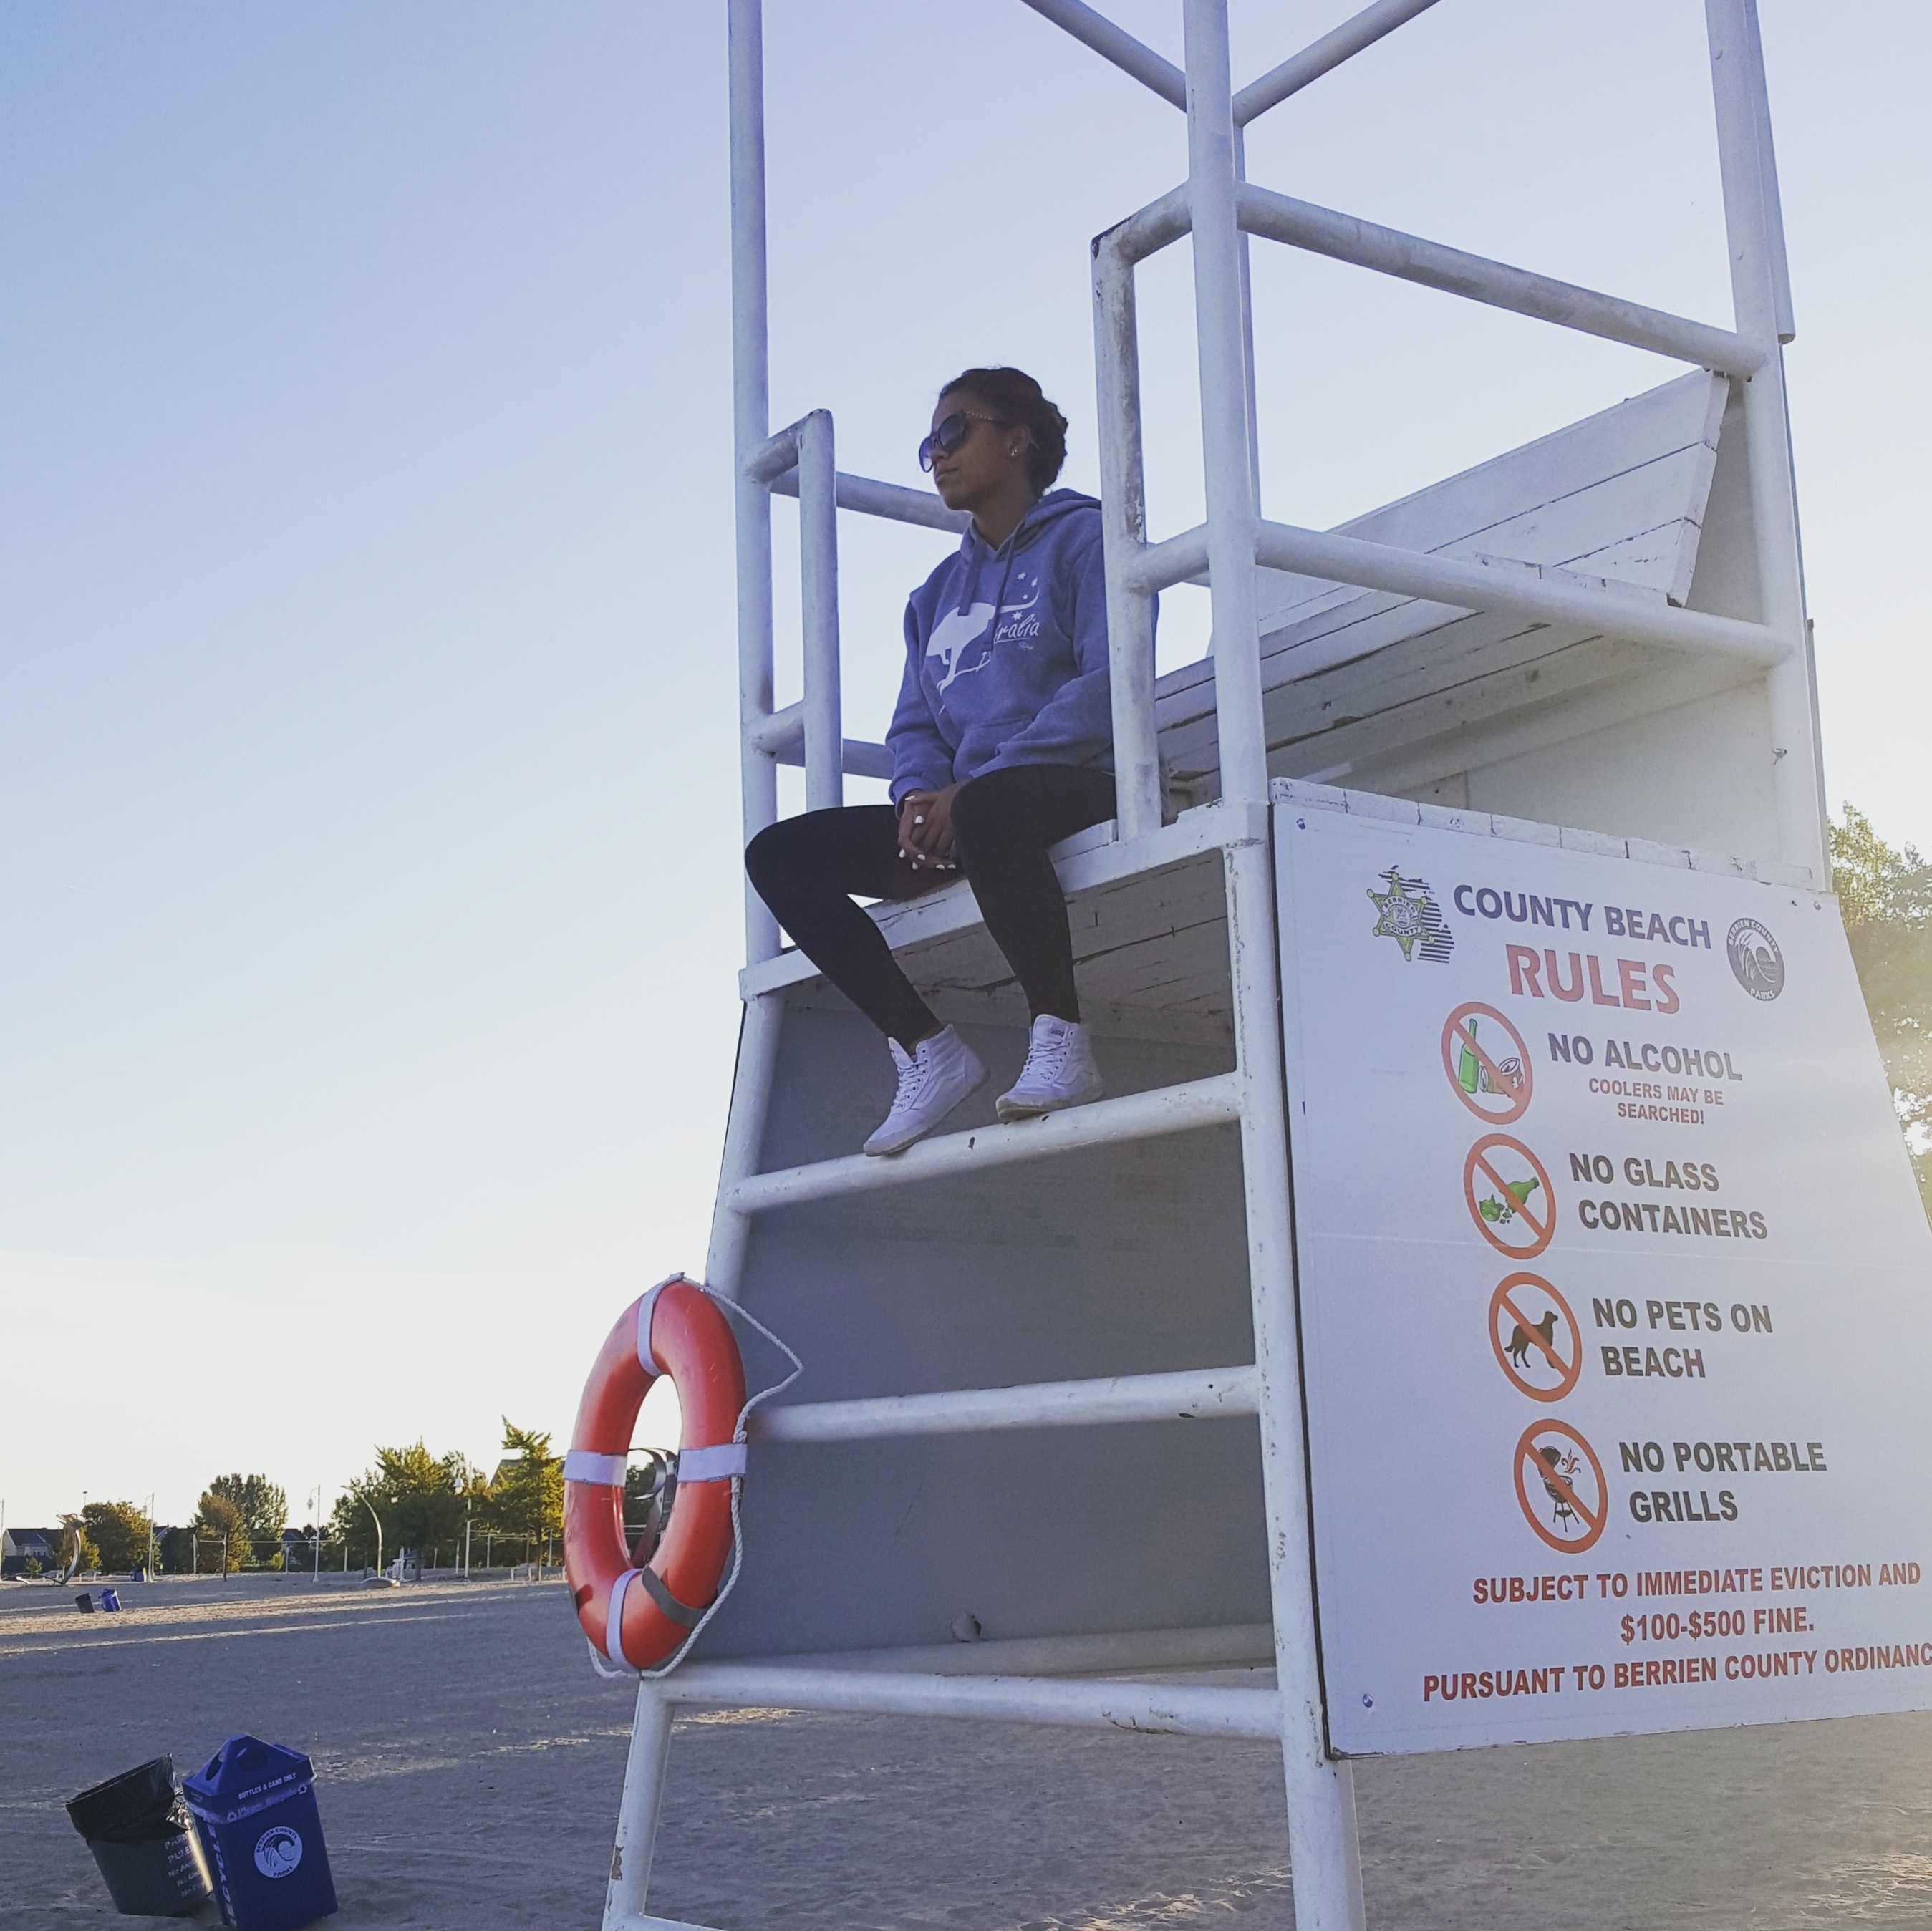
advertising, banner